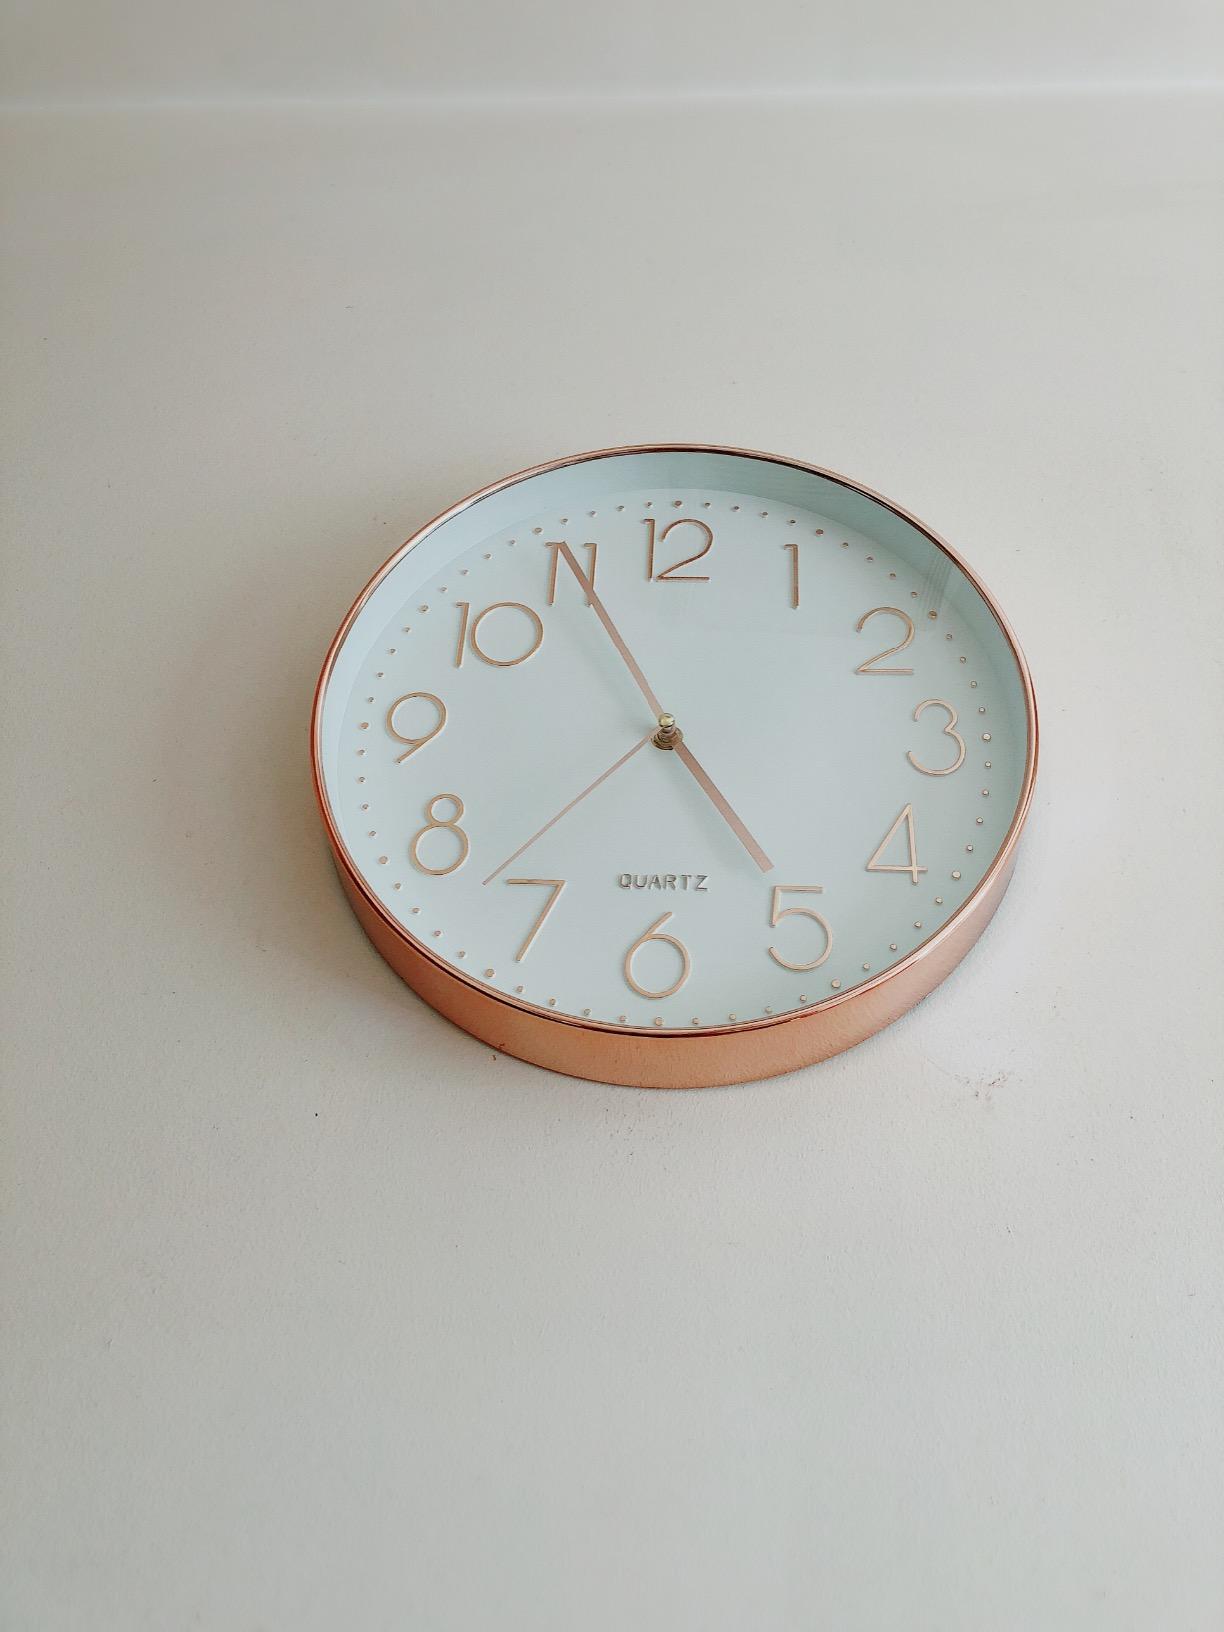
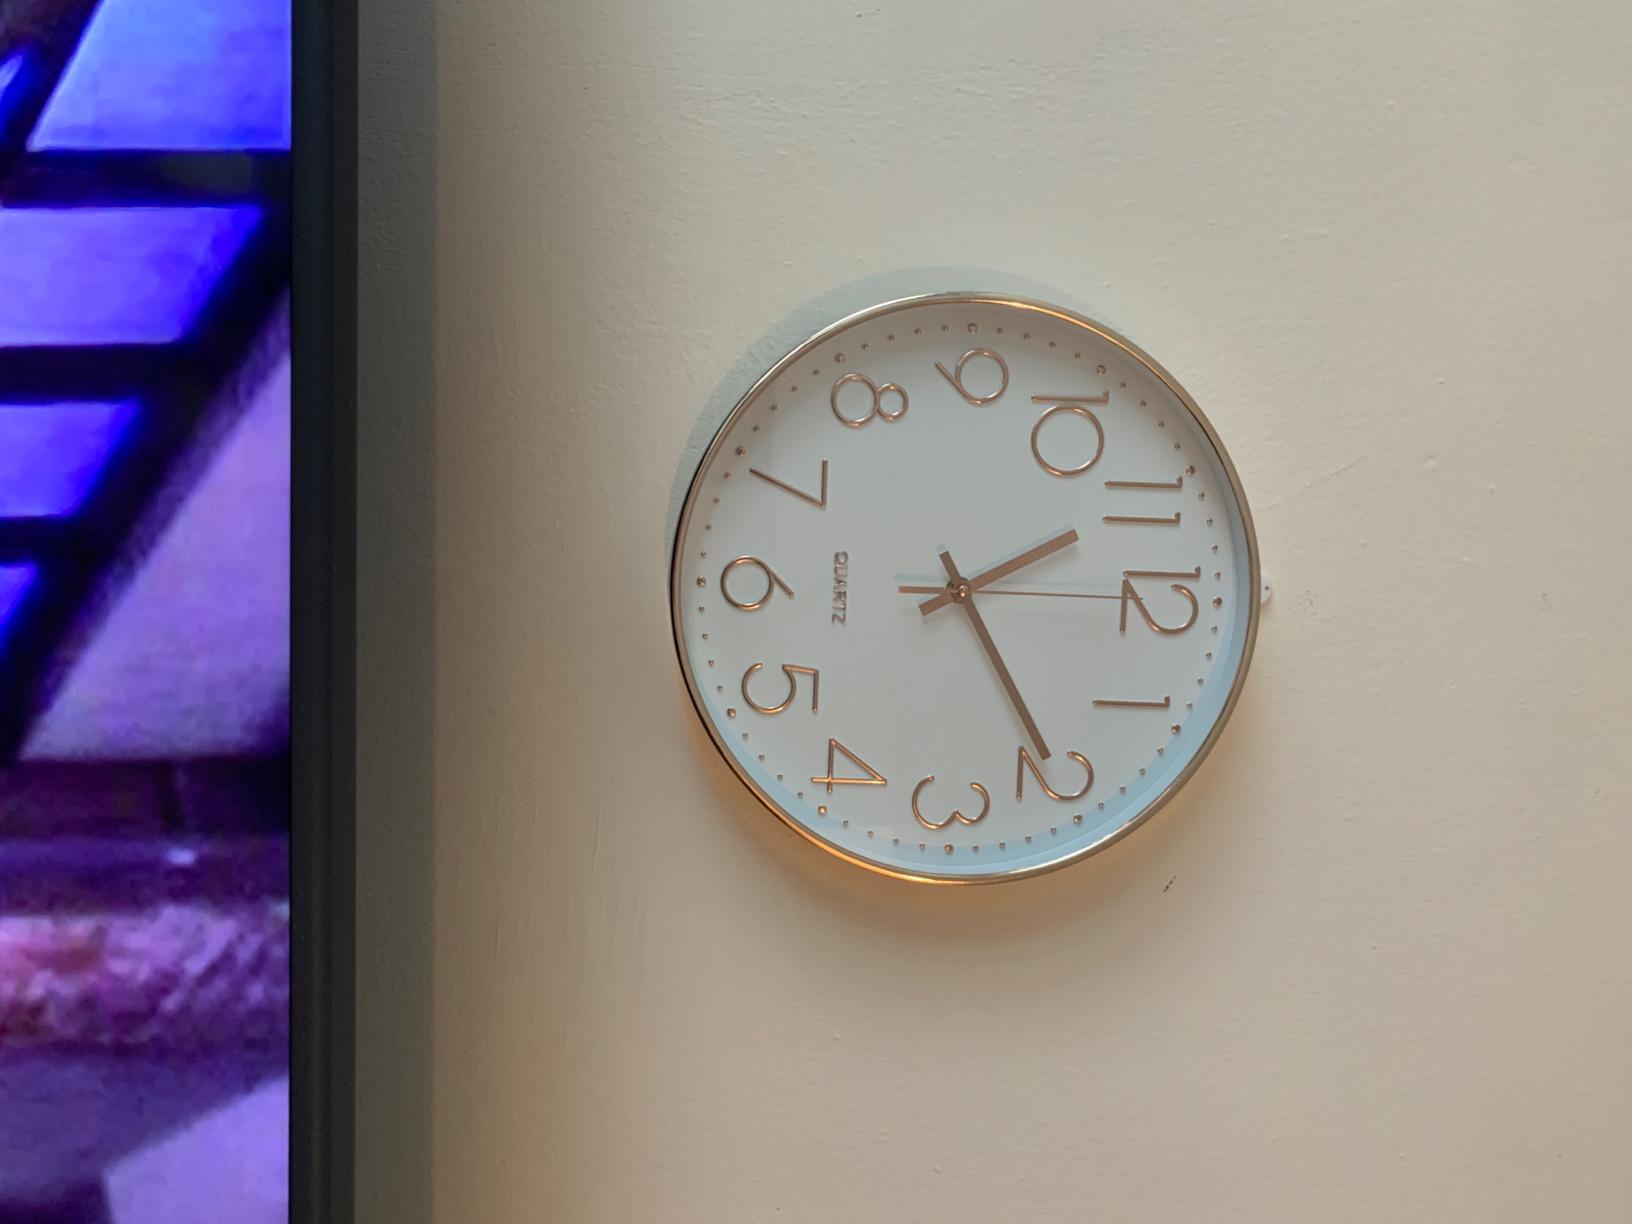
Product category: clock
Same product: yes